Maritime Expeditionary Security Force

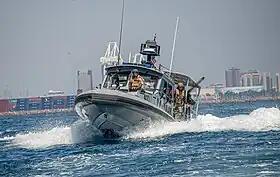
Sailors from MSRON 11 conduct training near Long Beach, California in 2022

The MESF consists of two groups; one in San Diego and one in Virginia Beach. This includes two expeditionary security detachments in Guam and Bahrain; seven Maritime Expeditionary Security Squadrons (MSRON). Each MSRON has a HQ Company, three Boat Security Companies and a Security Platoon. The HQ company has a Command, Control, Communications, Computers and Intelligence, Surveillance and reconnaissance (C4ISR) platoon, an admirative platoon and a maintenance platoon. The Boat Security Companies have two platoons with four patrol boats per platoon and two crews per patrol boat. The Boat Security Companies conduct point defense, high value asset security and maritime interdiction operations. The Security Platoon has a Landward Security Team, Aircraft Security Team and Embark Security Team (EST). The EST conduct embarked security on military sealift vessels that do not have organic security embedded.